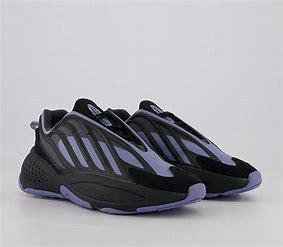
Brand: Adidas
Model: Ozrah